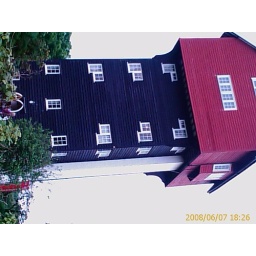
house in the clouds